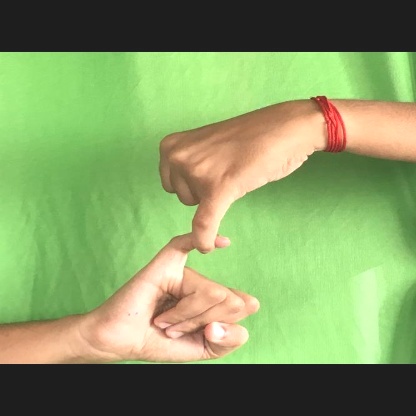
Mudra: Kilaka